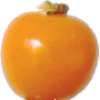
Label: physalis